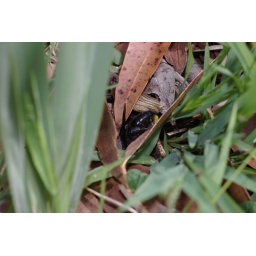
A blue flower wasp within the grass